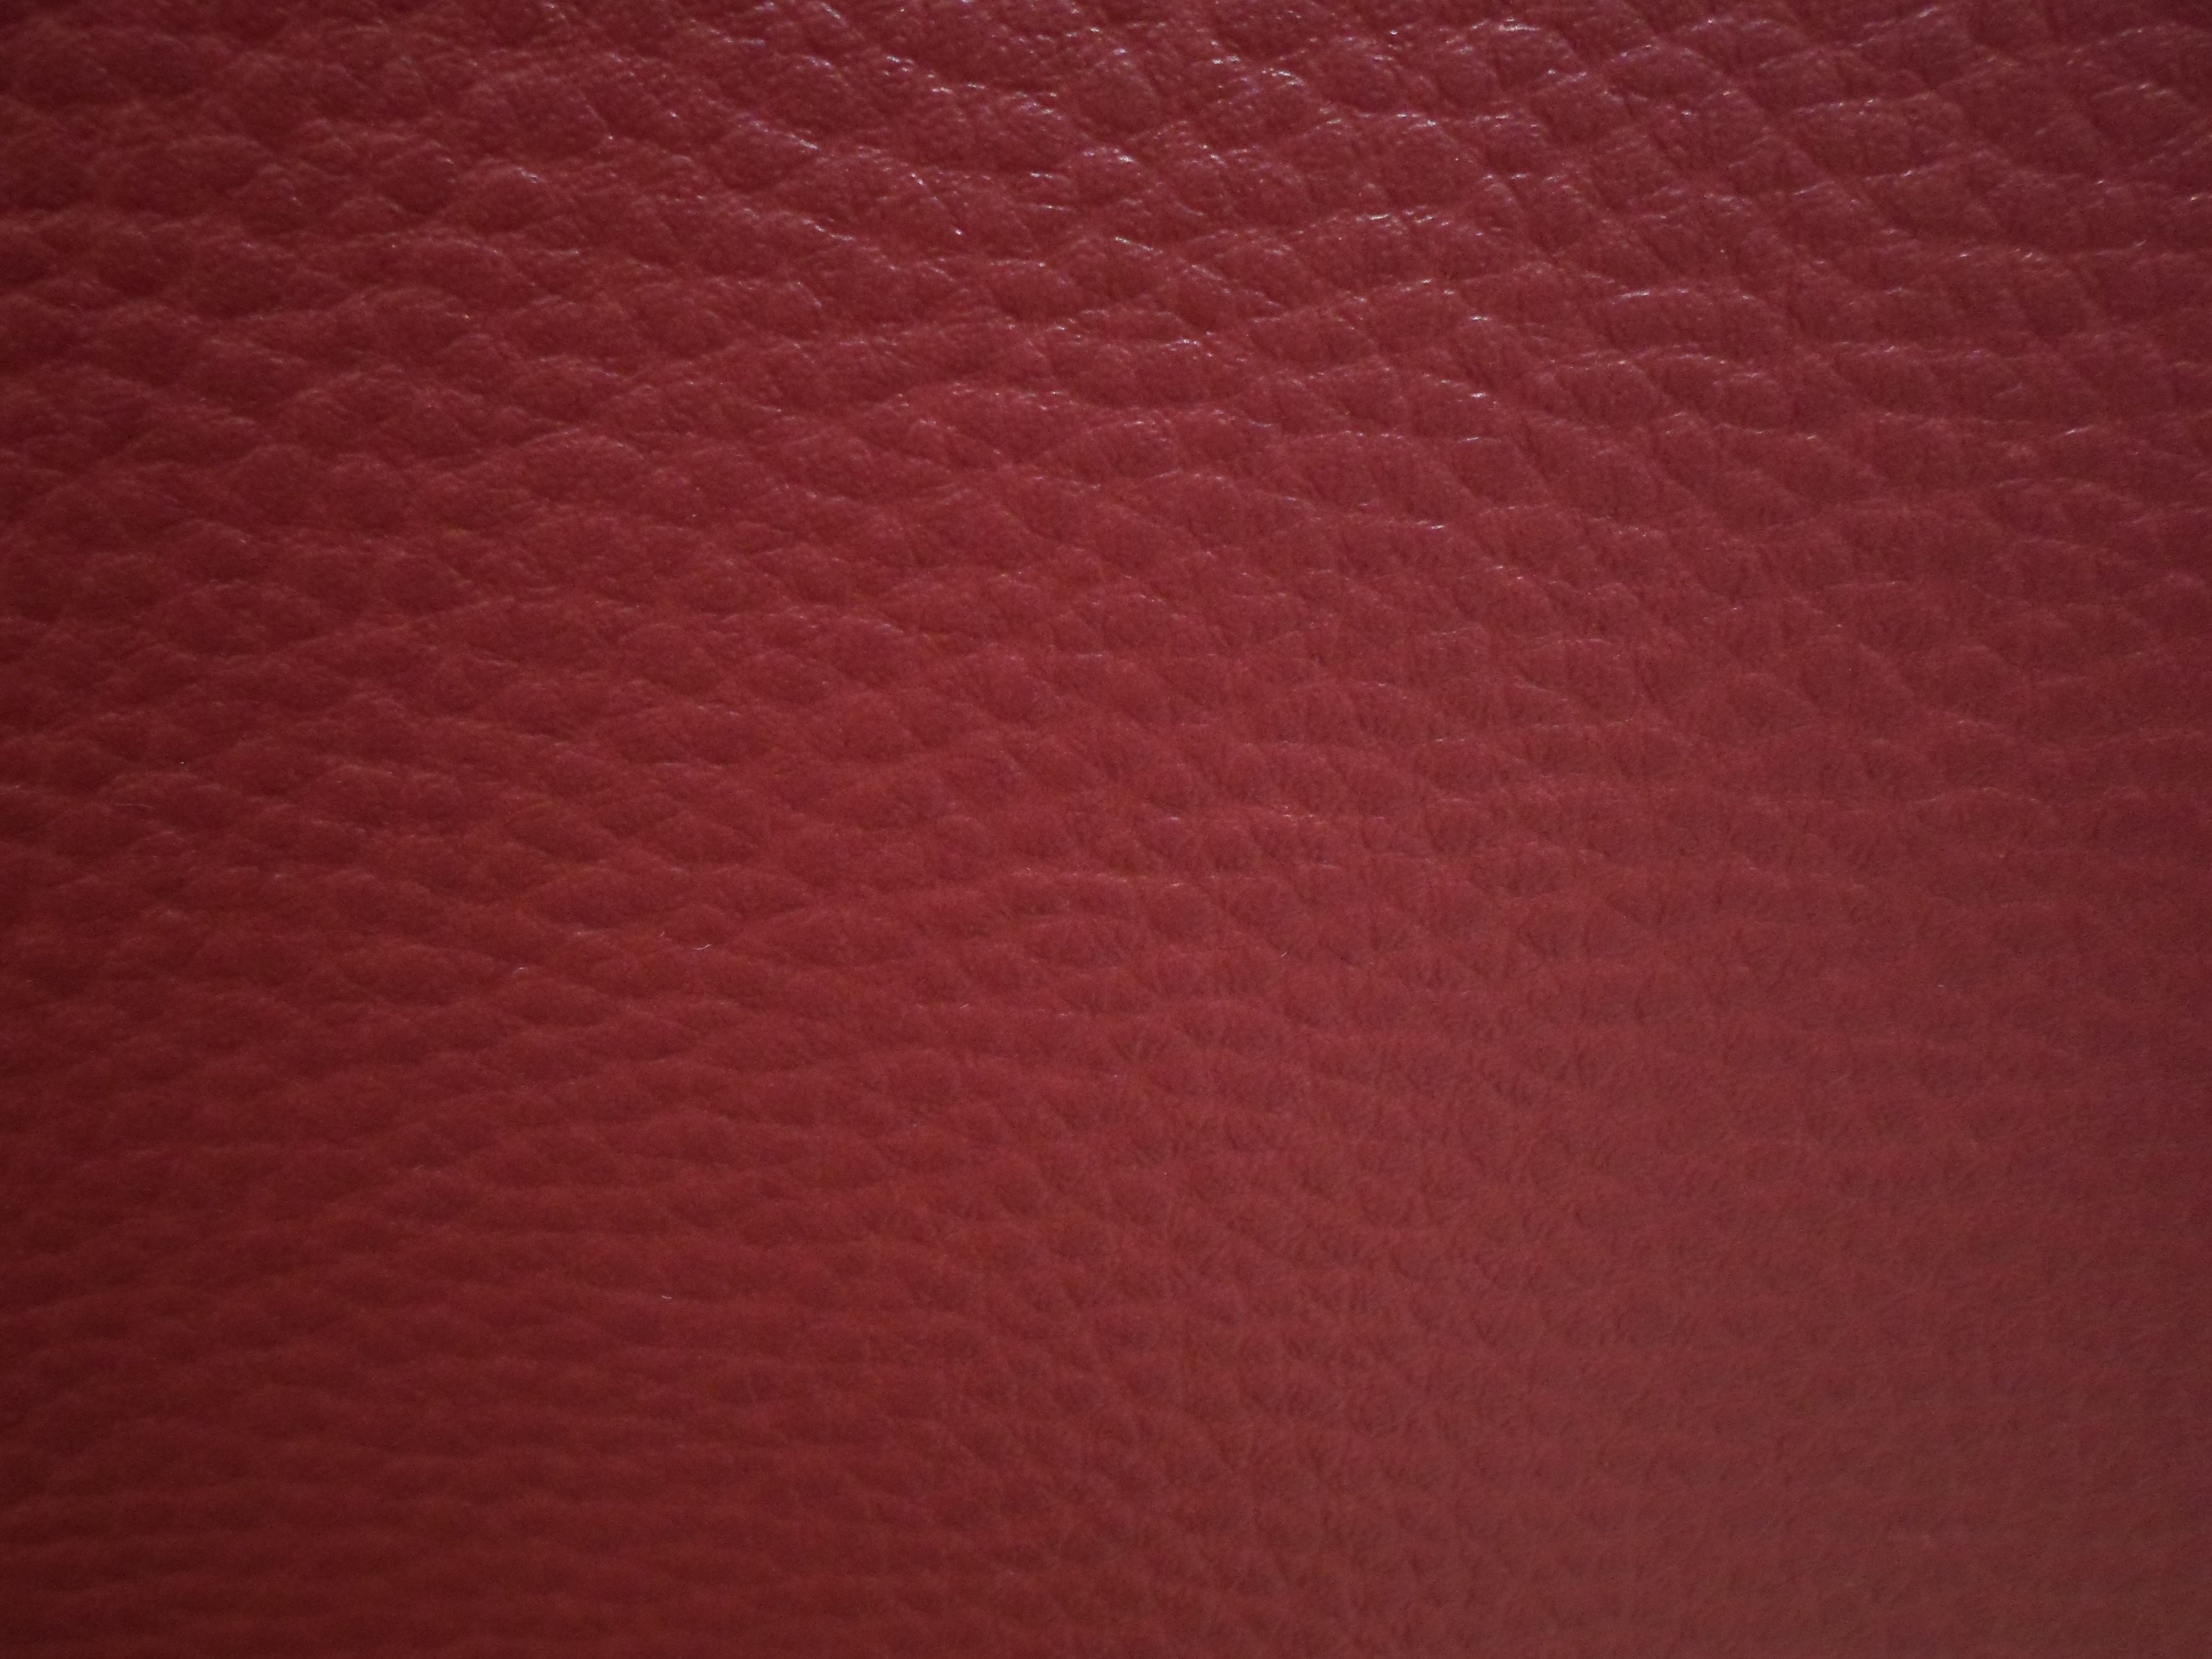
leather, texture, floor, pattern, line, red, furniture, pink, material, circle, background, design, magenta, shape, flooring